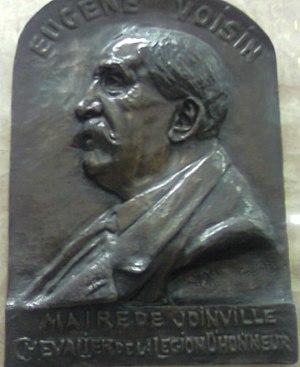
Eugène Voisin, tapissier décorateur, maire de Joinville-le-Pont de 1888 à 1912.